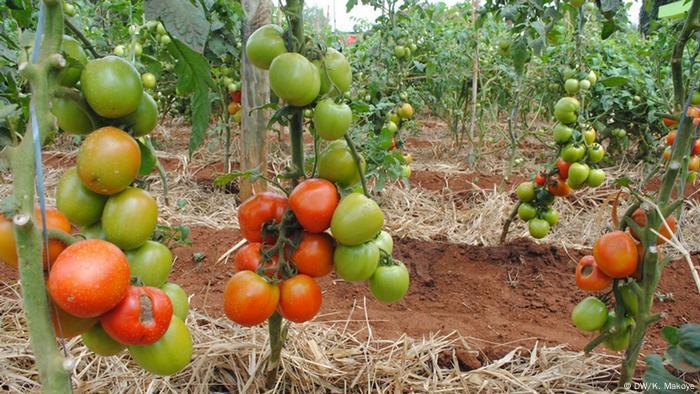
Shamba hili ni la mimea ya nyanya. Imeshikiliwa na miti midogo ili zimee vizuri. Zimepandwa kwa mistari zingine baado mbichi lakini kuna enye tayari yamekomaa na kuwa mekundu. Umepandwa kwa mchanga wa rangi nyekundu ulio limwa vyema. Kuna majani yaliyokauka chini, ya kusaidia maji usikakauke haraka na kupunguza magugu.